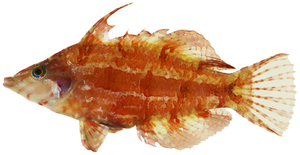
Les Labridae, ou communément nommés les Labres, représentent une vaste famille de poissons avec plus de 500 espèces distinctes. Ils constituent la deuxième plus grande famille des poissons marins et la troisième plus importante famille de l'ordre des Perciformes.